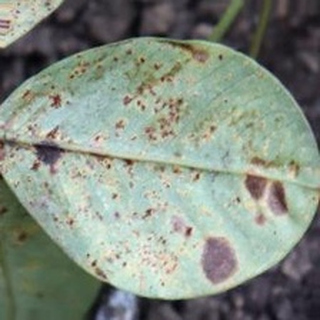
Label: groundnut_rust